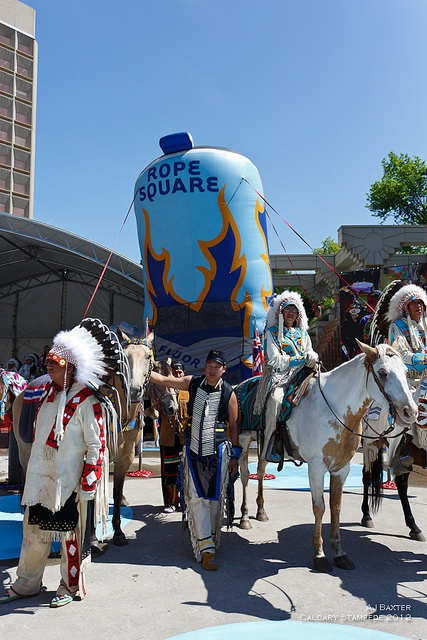
A group of Indians standing around in inflatable blue bottle thing.
Indian attired people on horseback lead the way for a float.
A lot of people that are walking by some horses.
An inflatable is behind ng carried during a parade.
The men in indian attire are pulling the exhibit at the parade.